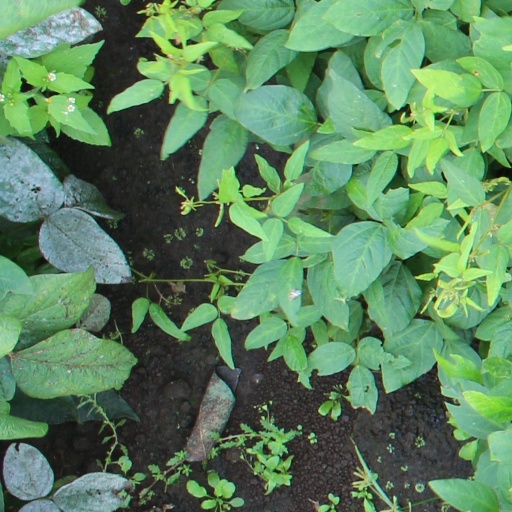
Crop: soybean